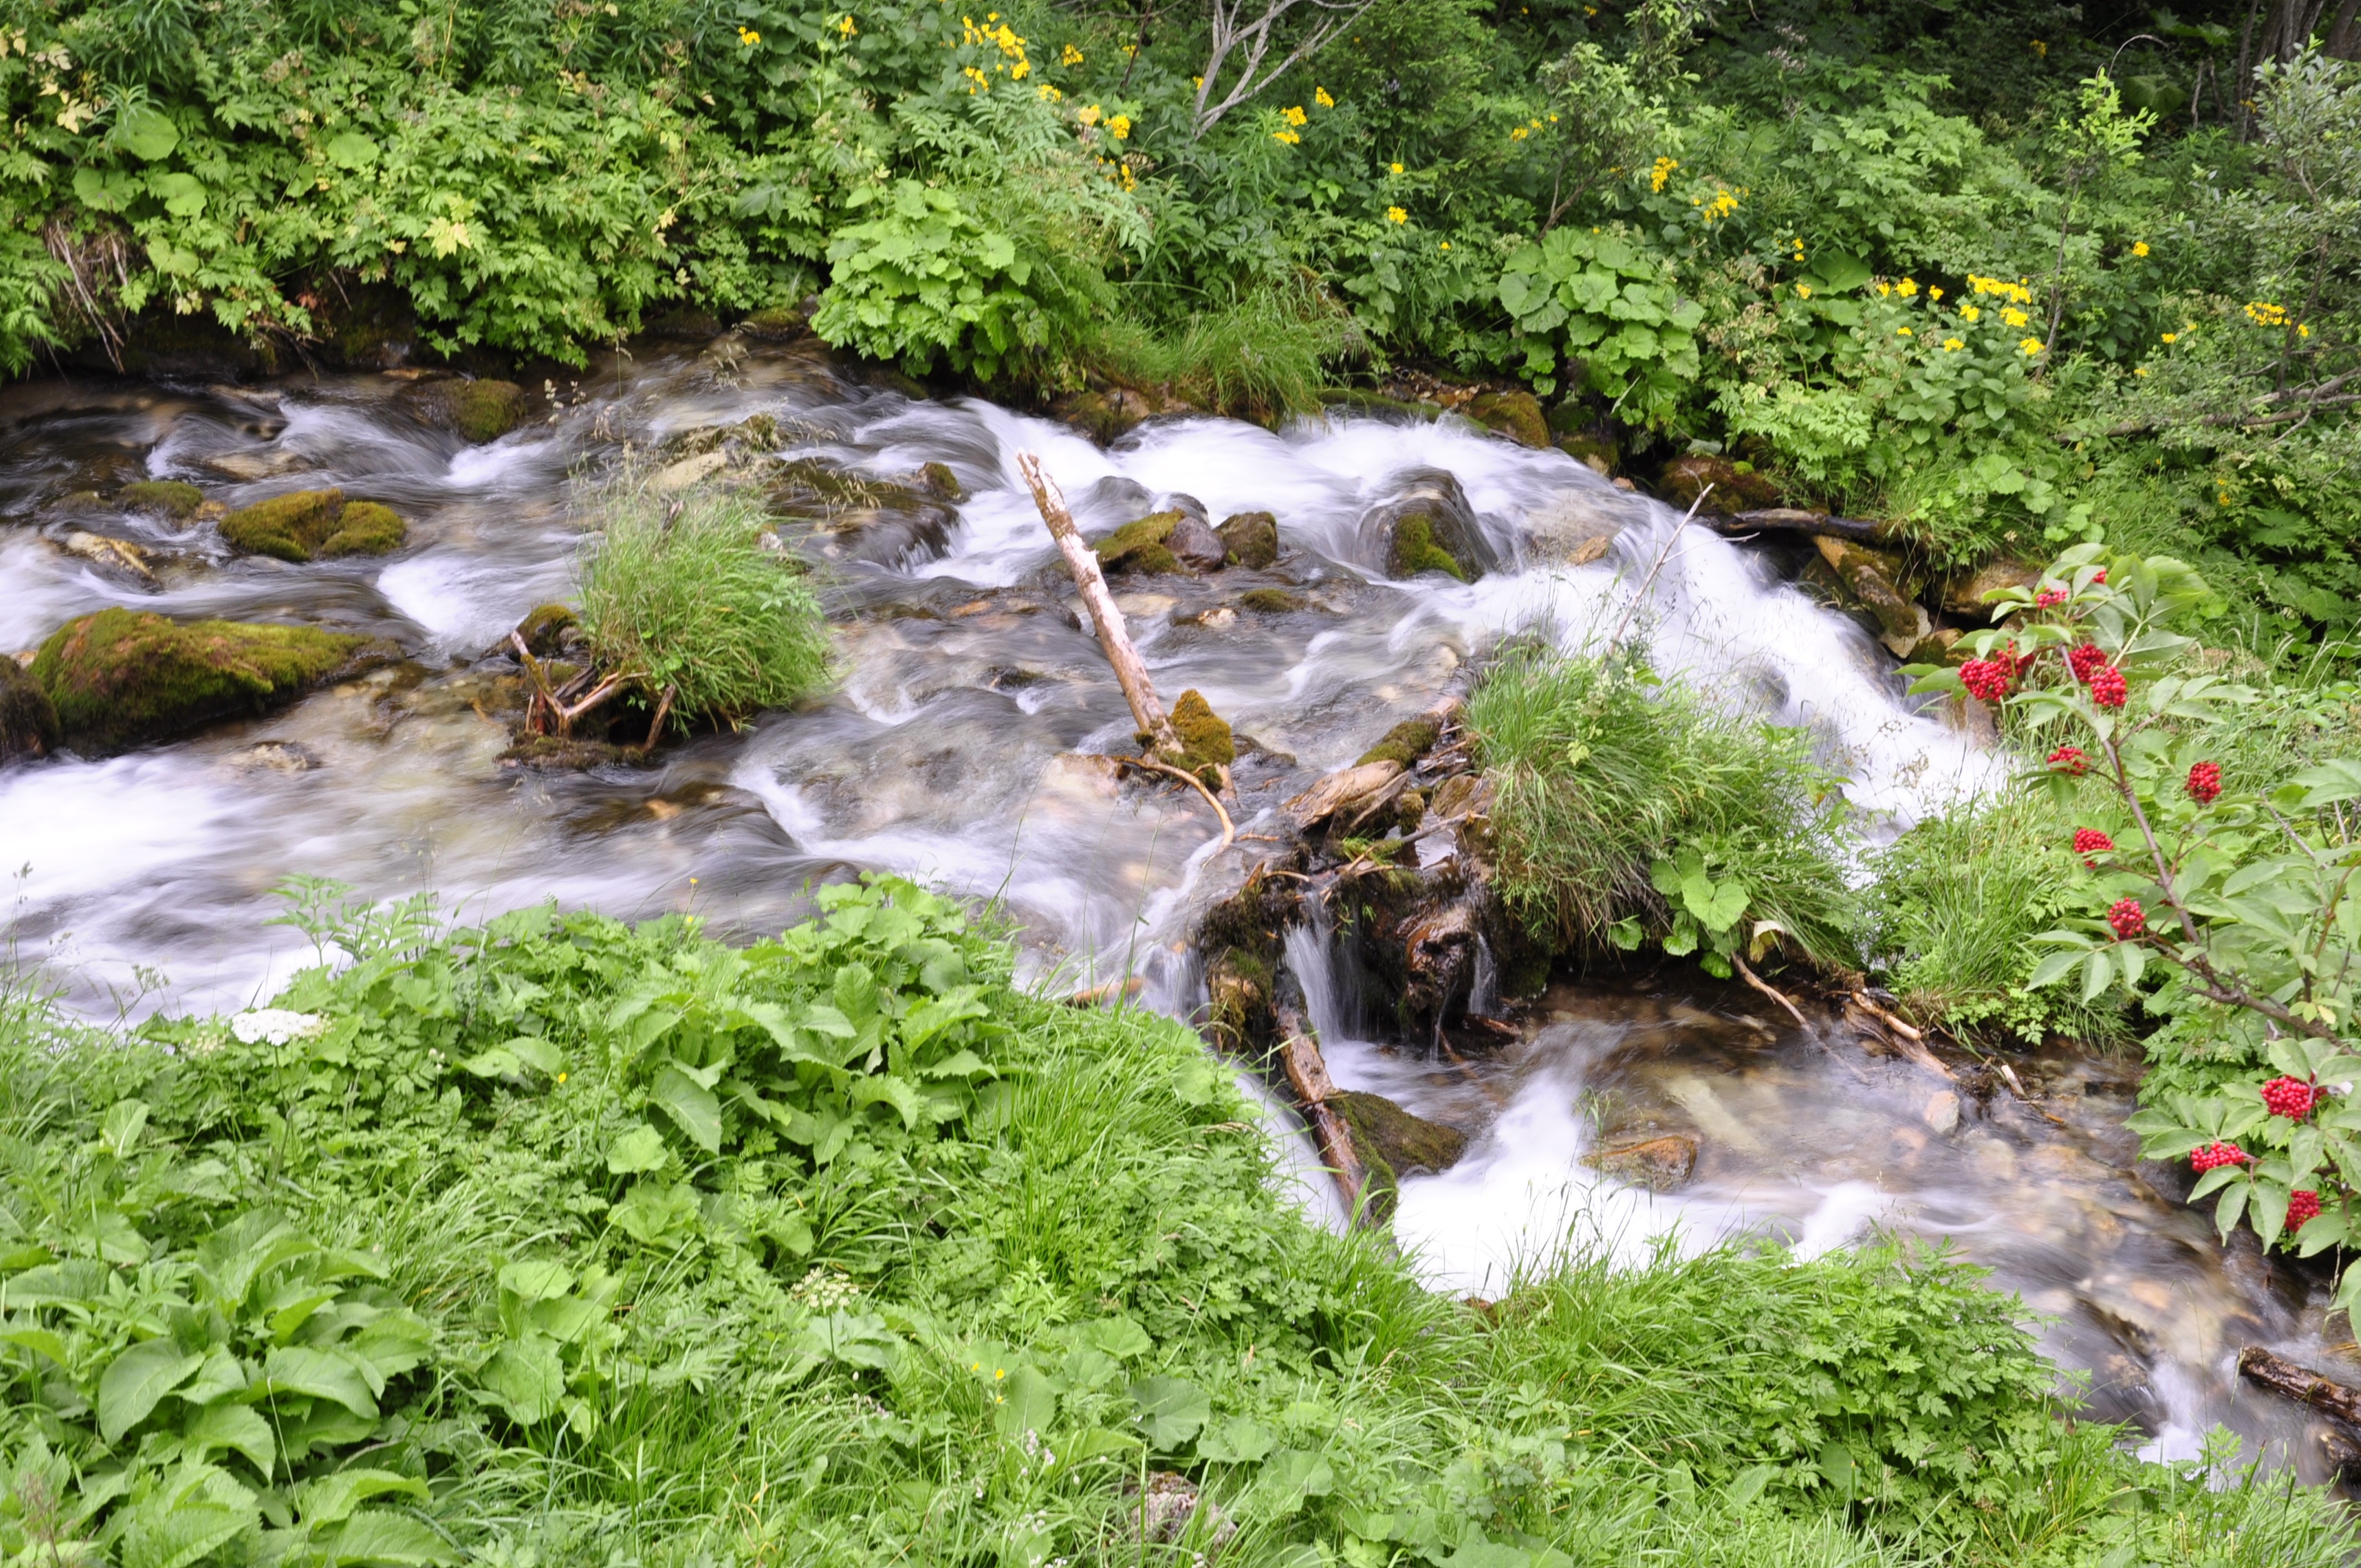
water, nature, forest, waterfall, flower, river, pond, stream, flow, jungle, autumn, rapid, garden, body of water, vegetation, rainforest, woodland, natural water, water feature, watercourse, running water